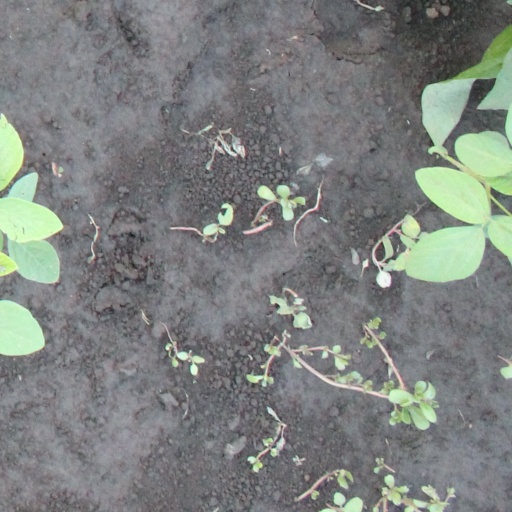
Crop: soybean